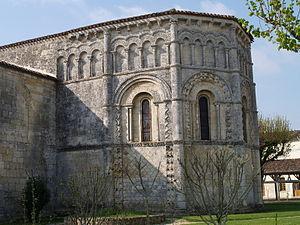
Rioux (Charente-Maritime, France) - Église Notre-Dame - le chevet
L'église Notre-Dame est une église de style roman saintongeais située à Rioux en Saintonge, dans le département français de la Charente-Maritime en région Nouvelle-Aquitaine.